Pennsylvania Route 116

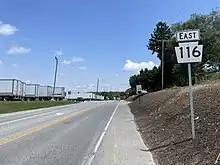
PA 116 eastbound in North Codorus Township

PA 116 begins at an intersection with PA 16 in the borough of Carroll Valley in Adams County, heading north on two-lane undivided Fairfield Road. The road heads through forested areas with some housing developments to the west and the Liberty Mountain Resort to the east. The route runs through a mix of fields and residential subdivisions before heading into Hamiltonban Township and turning northeast through rural areas with some commercial development. PA 116 continues into the borough of Fairfield and passes homes along Main Street. The route heads back into Hamiltonban Township and becomes Fairfield Road again, continuing through agricultural areas with some woods and homes. The road enters Highland Township and passes through more rural areas, curving more to the east. PA 116 crosses the Marsh Creek into Cumberland Township, running through more farmland before rural residential and business development. The road runs near portions of Gettysburg National Military Park prior to entering the borough of Gettysburg and becoming West Middle Street. The route heads into residential areas and turns east, reaching the commercial downtown. Upon coming to the intersection with US 15 Bus. adjacent to the Adams County Courthouse, PA 116 turns north to form a concurrency with that route for a block on Baltimore Street. At the Lincoln Square traffic circle, PA 116 splits from US 15 Bus. and turns east to join US 30 on York Street, passing more downtown businesses. US 30 splits to the northeast and PA 116 continues east on Hanover Street, heading into residential areas.